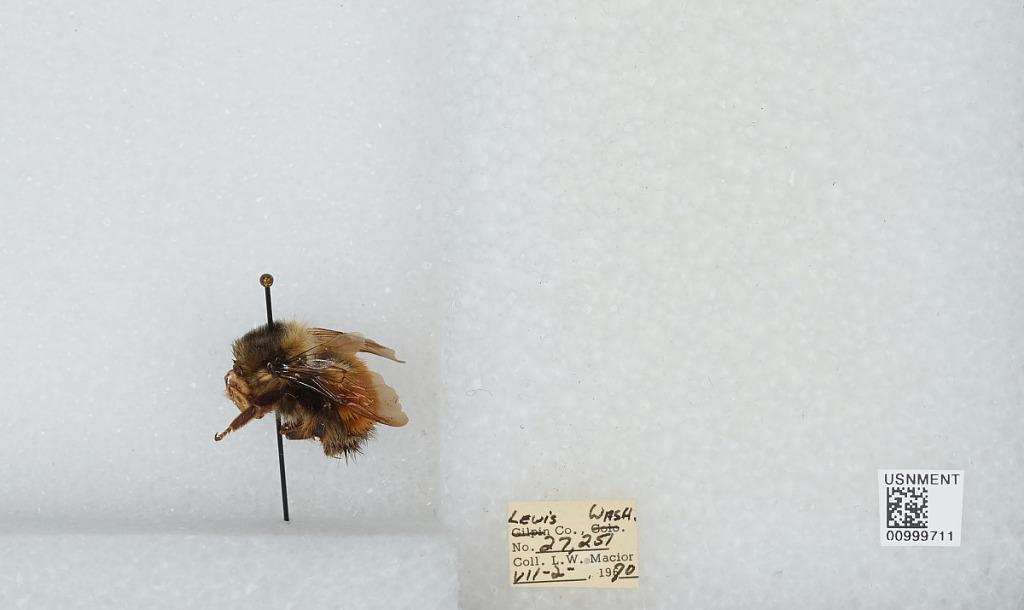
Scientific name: Bombus (Pyrobombus) melanopygus Nylander
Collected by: L. Macior
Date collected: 1970-7-2
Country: United States
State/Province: Washington
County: Lewis
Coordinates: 46.58, -122.4